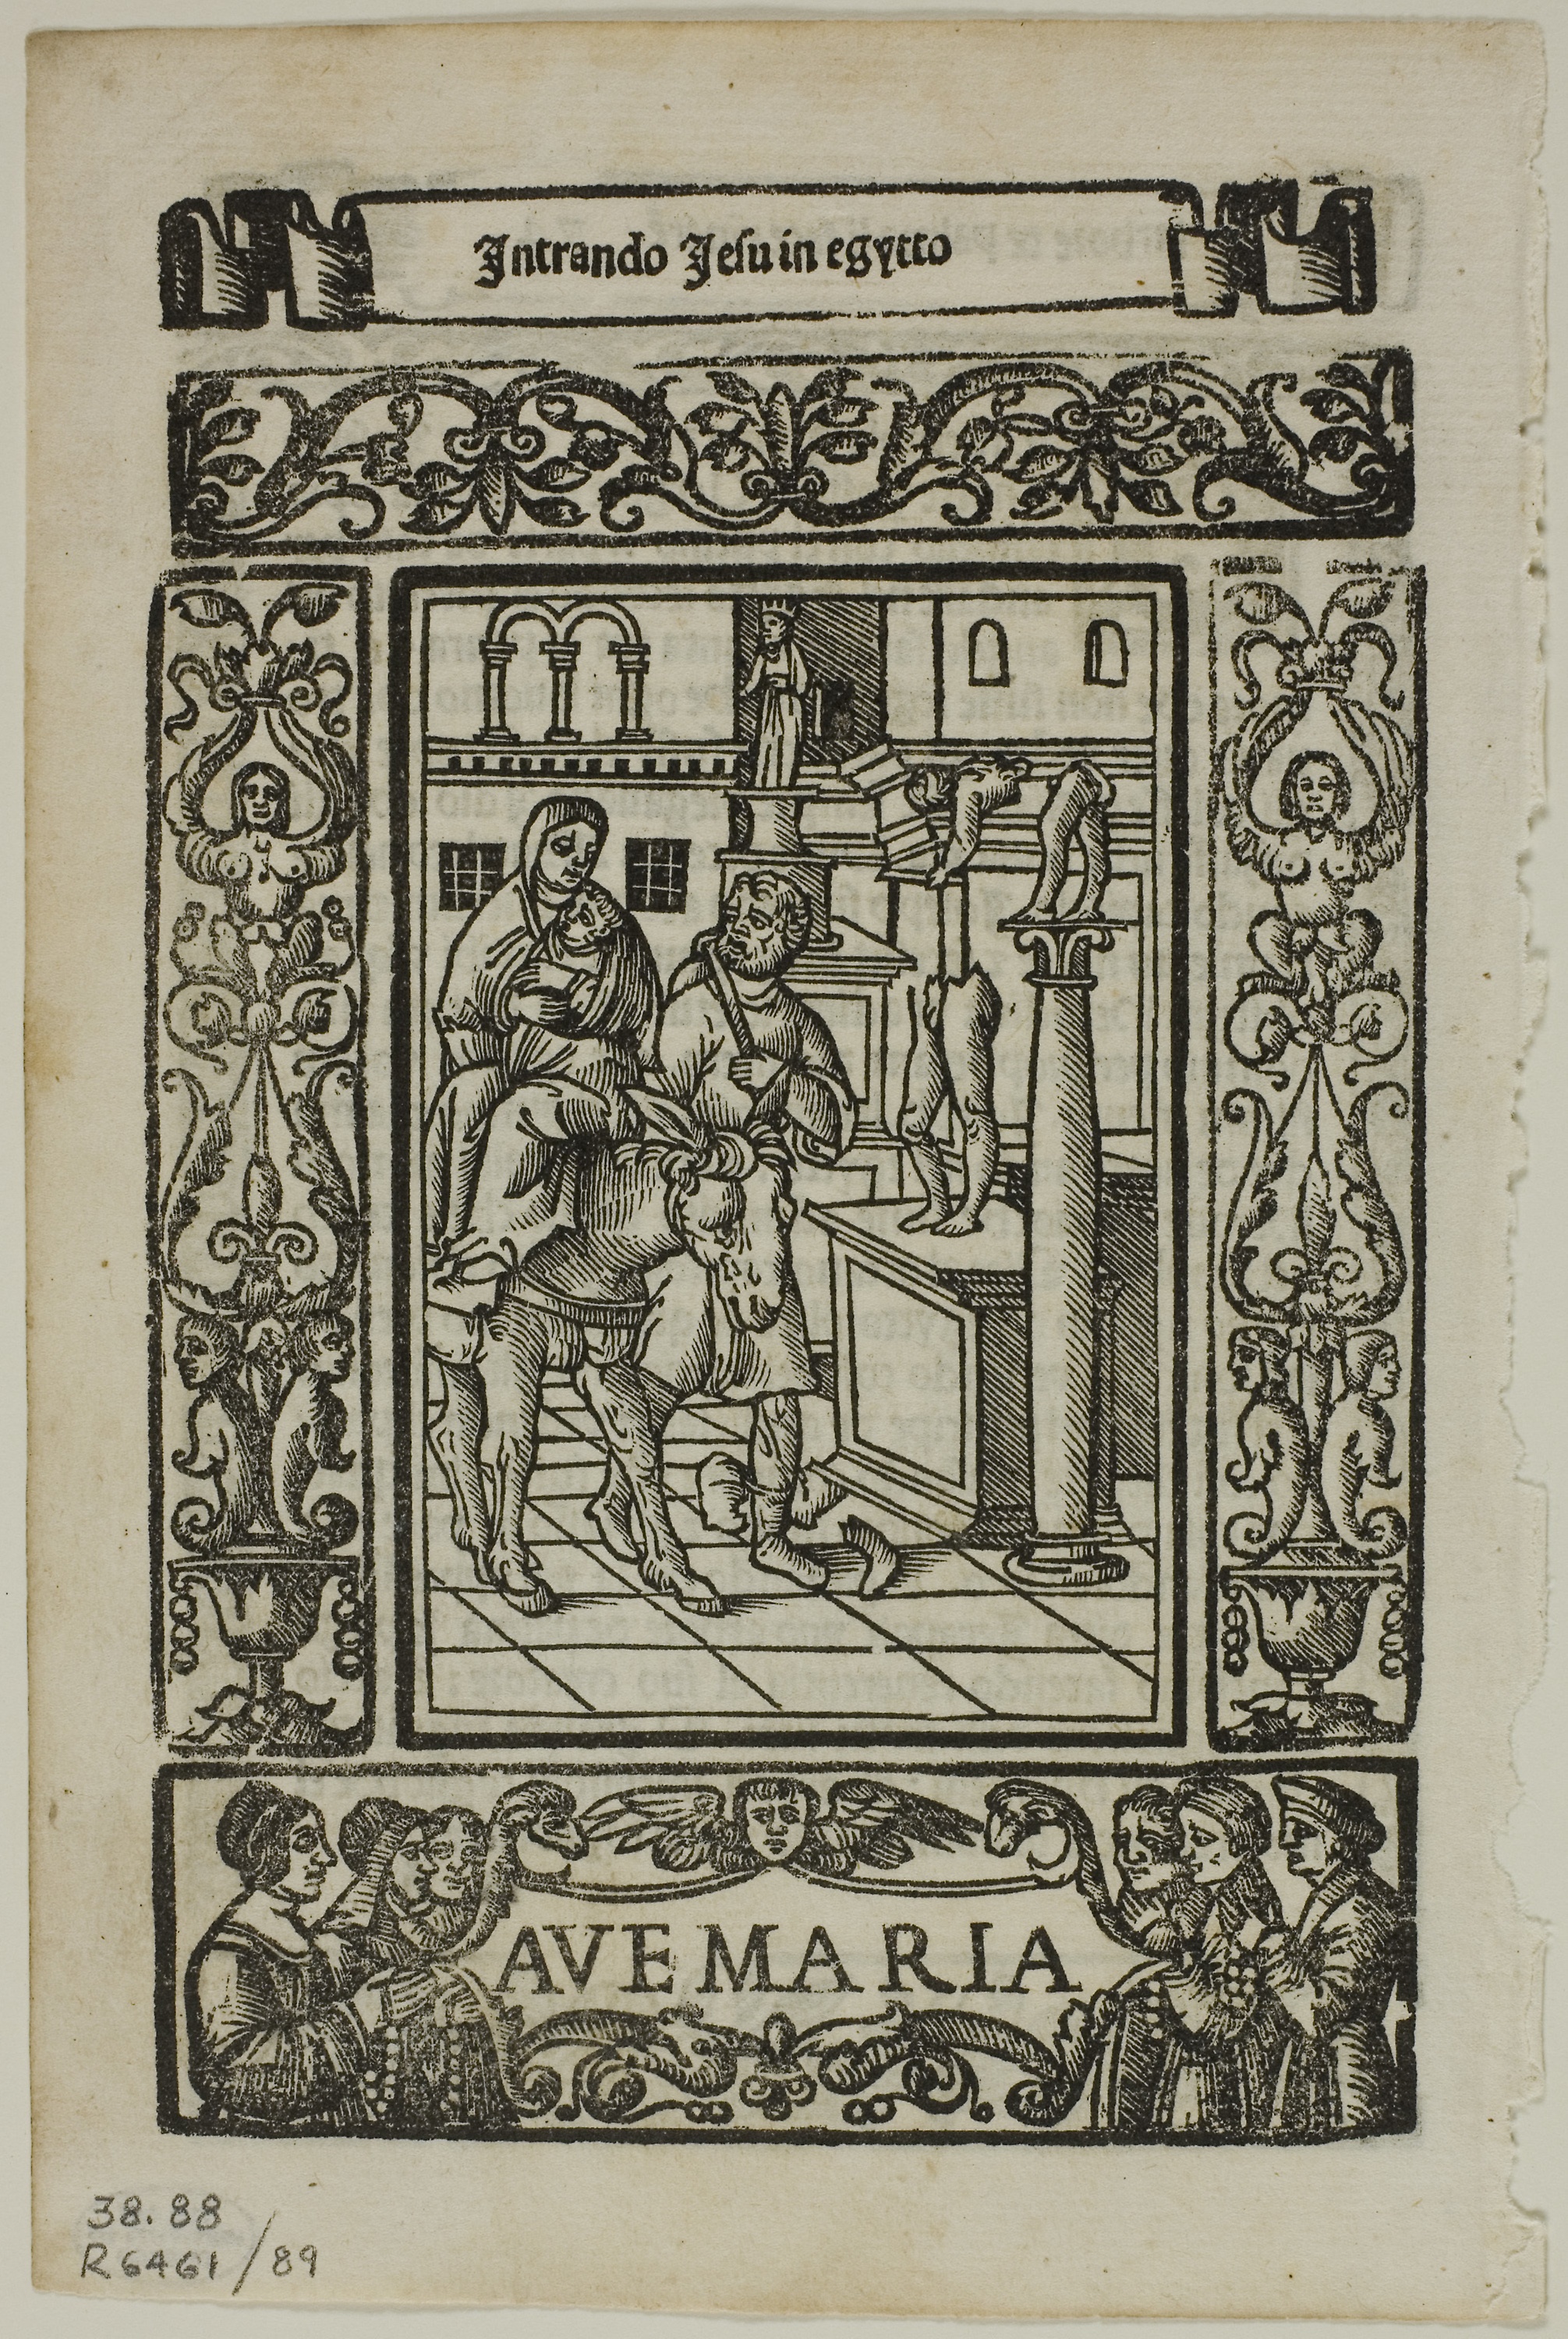
text, history, ancient history, font, art, middle ages, picture frame, antique